Haverfordwest

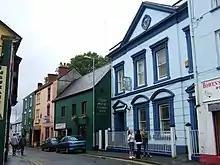
Quay Street

Haverfordwest is a market town, the county town of Pembrokeshire and an important road network hub between Milford Haven, Pembroke Dock, Fishguard and St David's as a result of its position at the tidal limit of the Western Cleddau. The majority of the town, comprising the old parishes of St. Mary, St. Martin and St. Thomas, lies on the right (west) bank of the river. On the left bank are the suburbs of Prendergast and Cartlett. At this point, a pair of sandstone ridges extending from east to west and separated by a deep, narrow valley, are cut through by the Western Cleddau. This leaves two high spurs on the west side of the river. On the northern spur, the castle and its surrounding settlement form the core of St Martin's parish. On the southern spur, the High Street ascends steeply from the river and forms the core of St Mary's parish. From the foot of each spur, ancient bridges cross the river to Prendergast: St Martin's Bridge ("the Old Bridge") and St Mary's Bridge ("the New Bridge", built in 1835). St Thomas's parish occupies the south side of the southern spur. From these core areas, the town has spread, mainly along the ridges. In addition to the four ancient parish churches, the remains of an Augustinian priory are visible at the southern edge of the town.